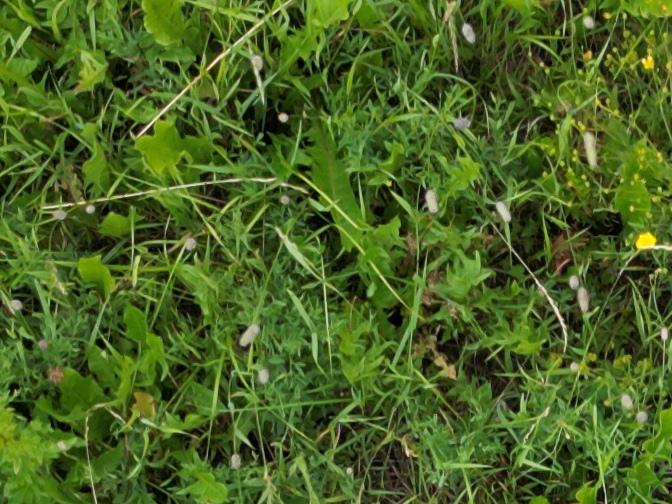
Flowers visible:  daisy flowers